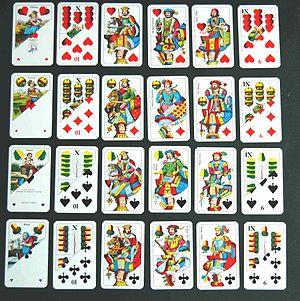
Le soixante-six est un jeu de carte, populaire en Europe centrale.
Les jeux de cartes allemands sont les jeux de cartes utilisés en Allemagne. Contrairement à d'autres pays, l'Allemagne ne possède pas un type de cartes fortement majoritaire sur tout son territoire : certaines parties utilisent des enseignes et des valeurs françaises, d'autres font usage d'enseignes germaniques et de valeurs particulières. Le nombre de cartes utilisées par paquet varie également.
Dans le domaine des cartes à jouer, l’enseigne d'une carte, en français courant sa couleur, est la suite à laquelle elle appartient.